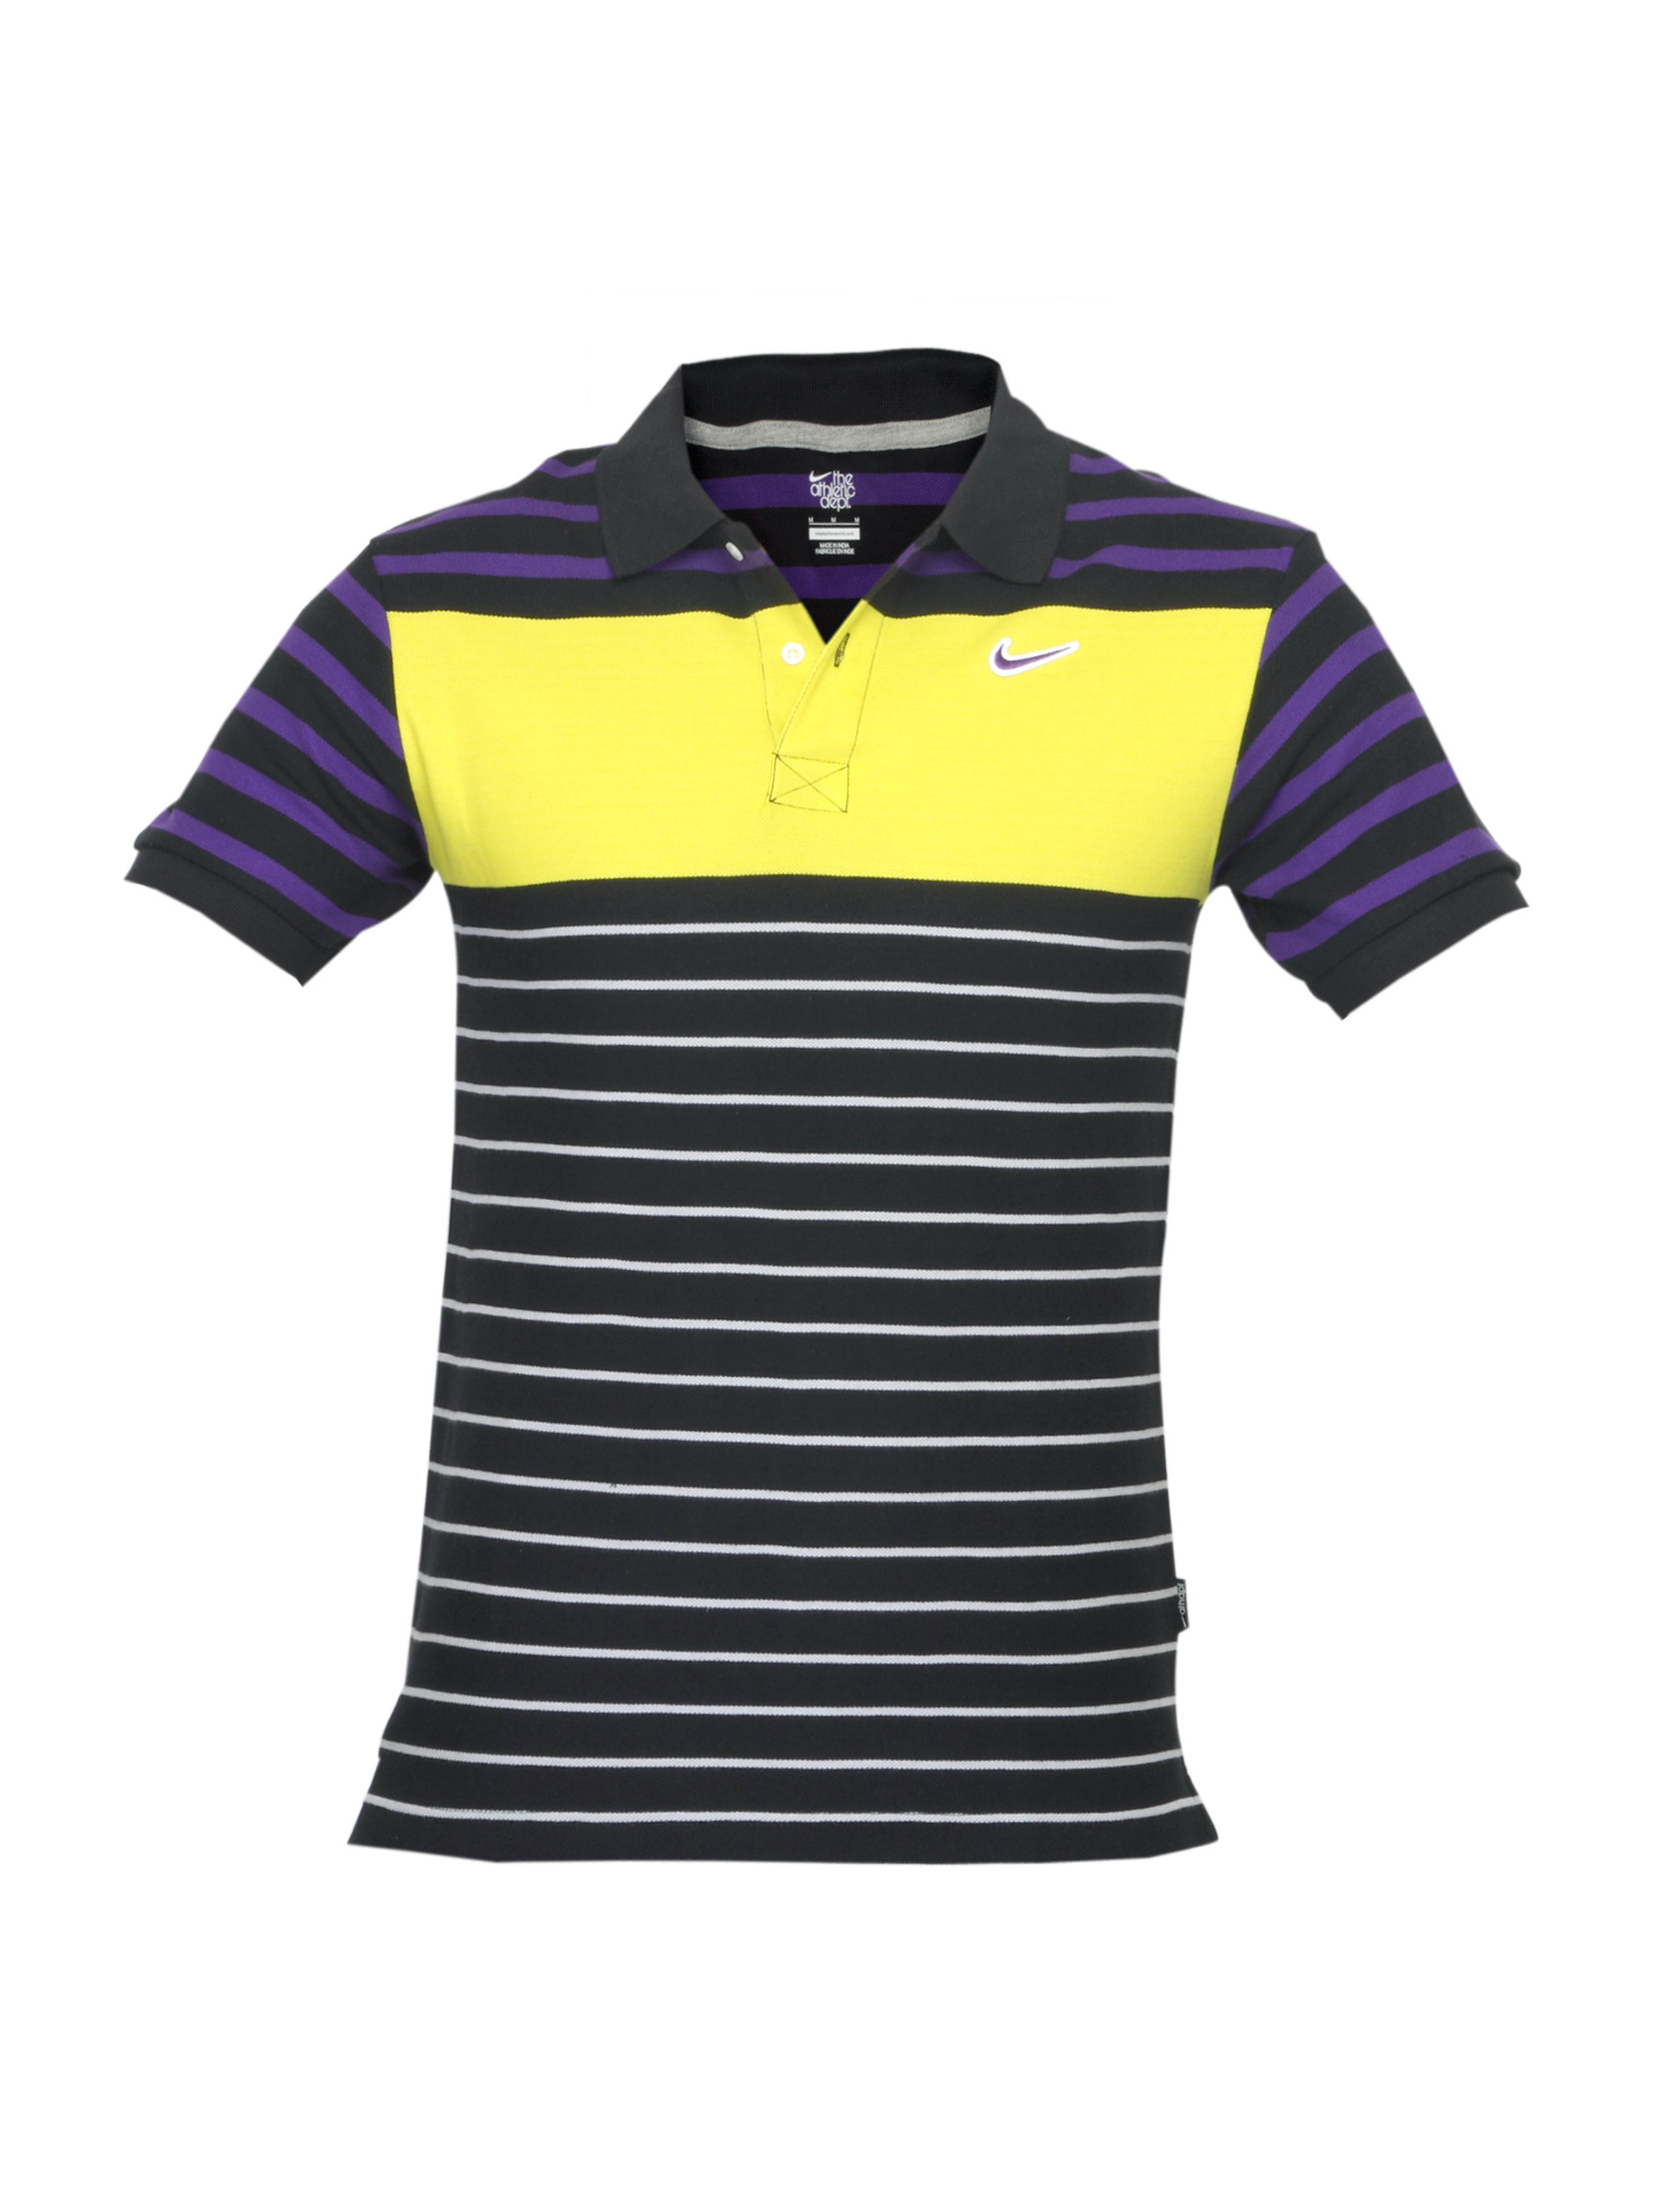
Nike Men Club Pique Black Polo T-shirt
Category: Apparel / Topwear / Tshirts
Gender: Men
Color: Black
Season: Summer 2012
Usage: Casual